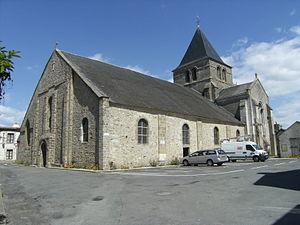
église Saint Philibert de Beauvoir sur Mer vue de la rue des Halles (ancienne rue des Halles au Château)
Françoise de Rohan, dame de La Garnache, duchesse de Loudun, est née vers 1540 et morte en décembre 1591 à Beauvoir-sur-Mer. Descendante des ducs de Bretagne, elle épouse en 1557, sur parole, le duc Jacques de Savoie, mais se retrouve déshonorée par l’abandon de celui-ci et n’a de cesse, pendant plus de vingt ans, d’obtenir la reconnaissance de son mariage. De plus, un enfant, Henri de Genevois est né de cette union, ce qui renforce l'outrage qui lui a été fait. Blanchie de tout soupçon de fornication, puis élevée au titre de duchesse du Loudunois par le roi Henri III, Françoise de Rohan est une de ces femmes dont le sort est évoqué, sans la nommer, dans La Princesse de Clèves.
Beauvoir-sur-Mer est une commune du Centre-Ouest de la France, située sur la Côte de Lumière, dans le département de la Vendée en région Pays de la Loire.